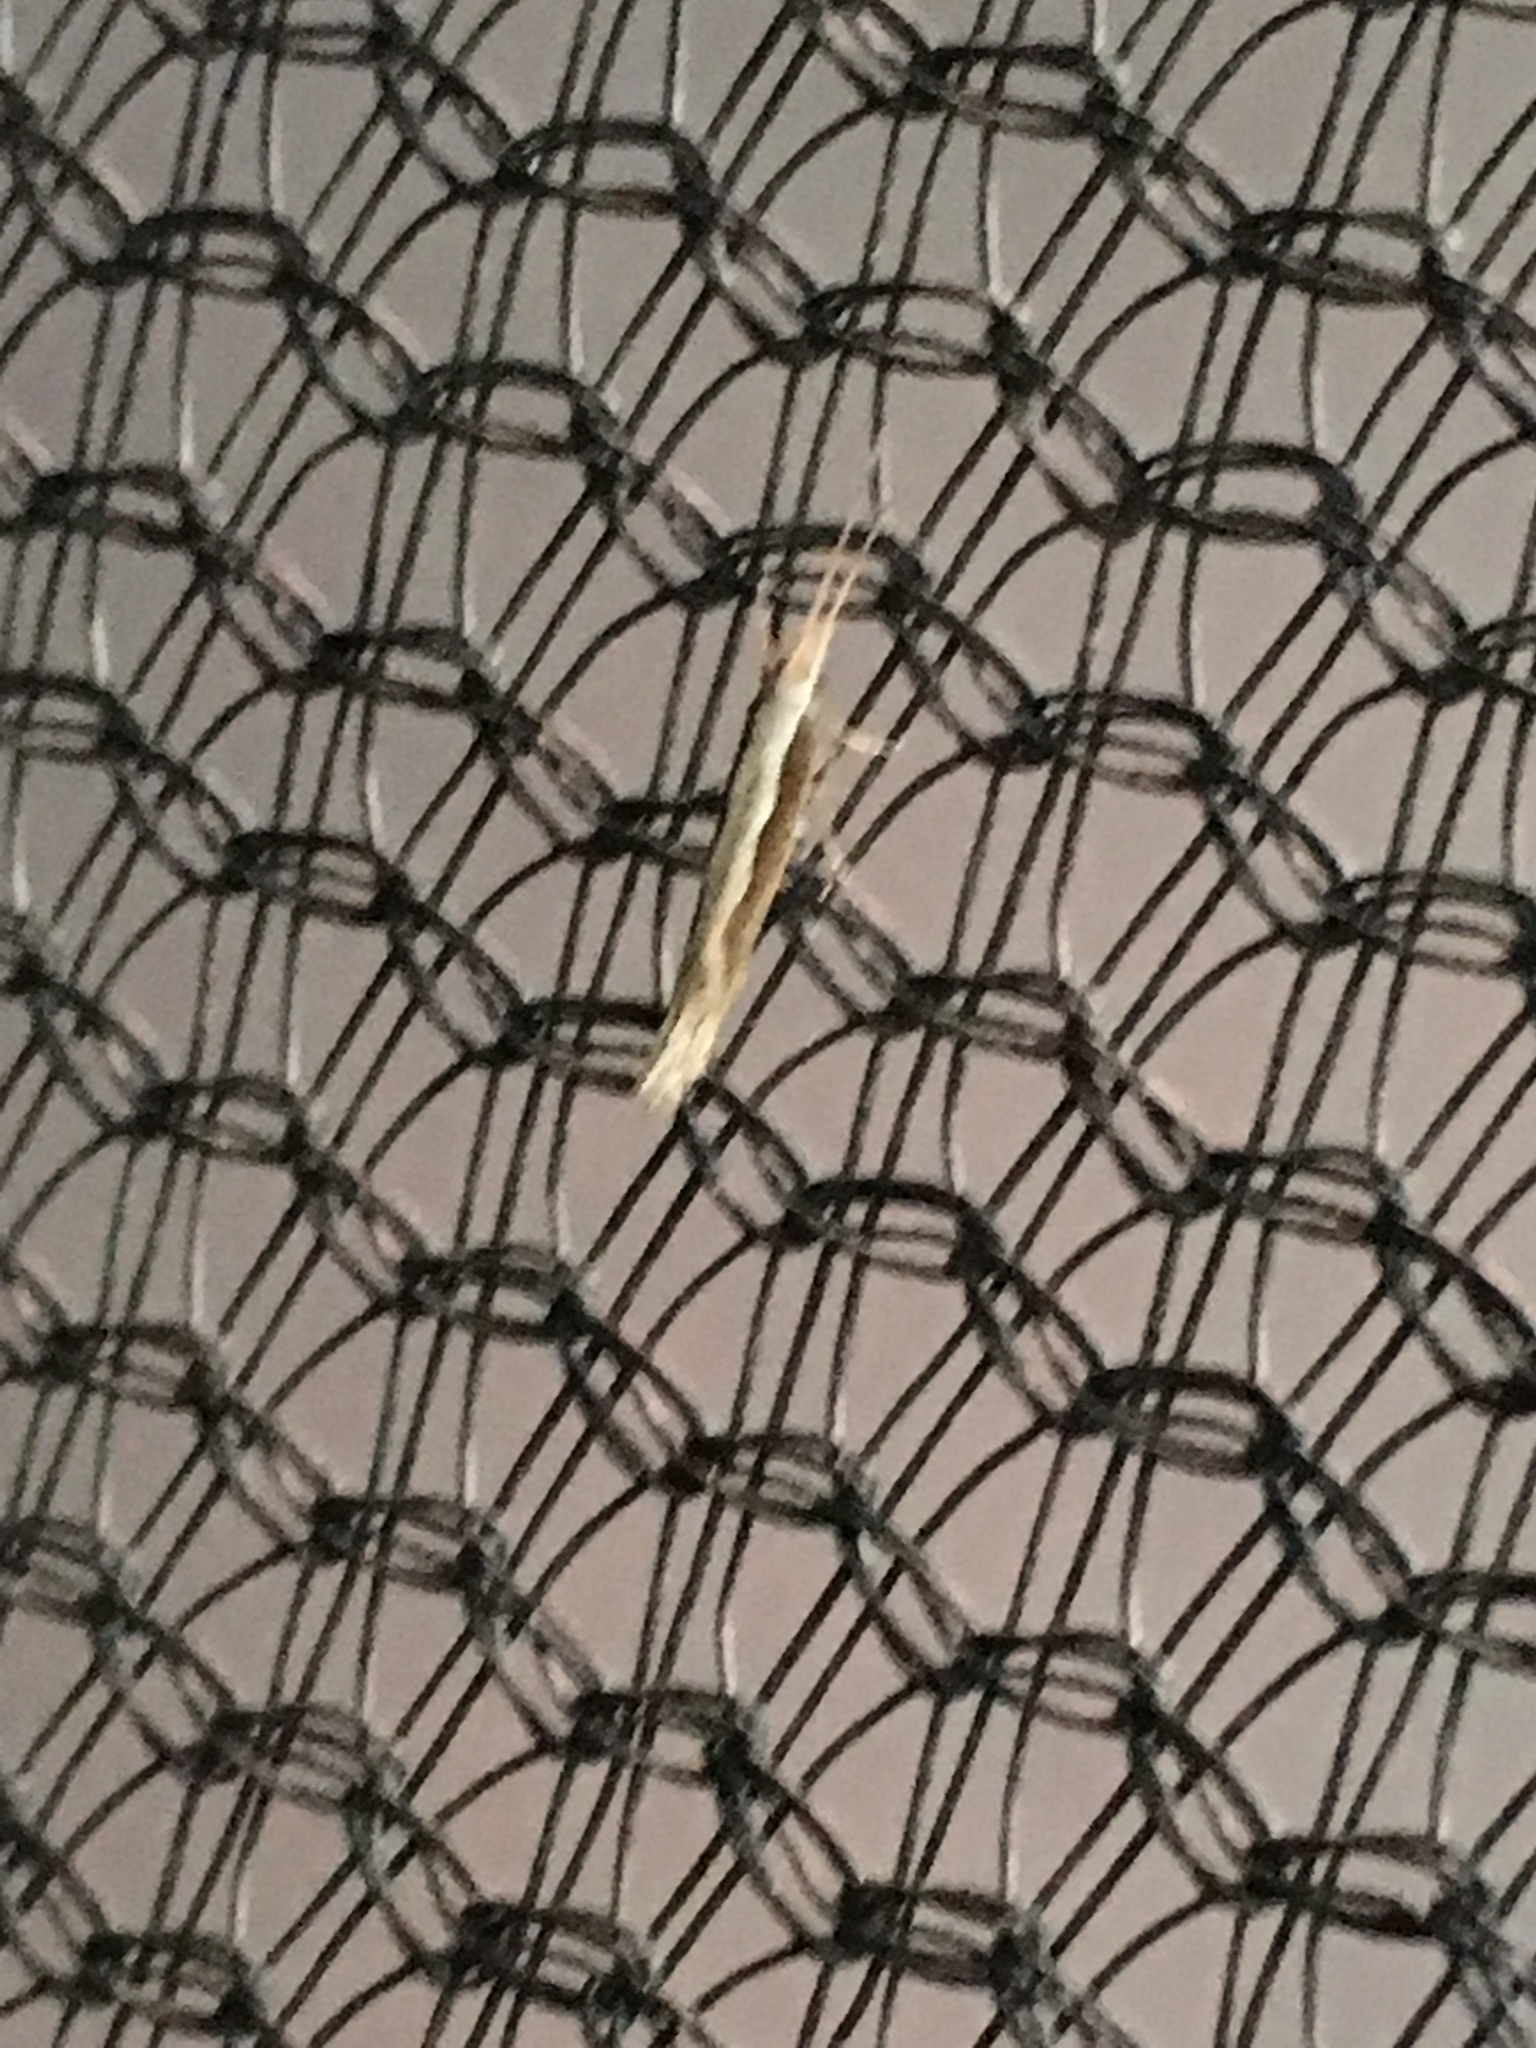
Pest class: diamondback_moth